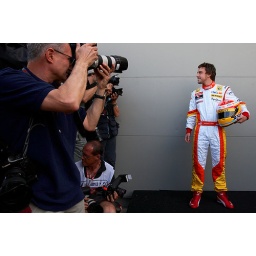
Fernando Alonso poses in a shiny new dress for the photographers